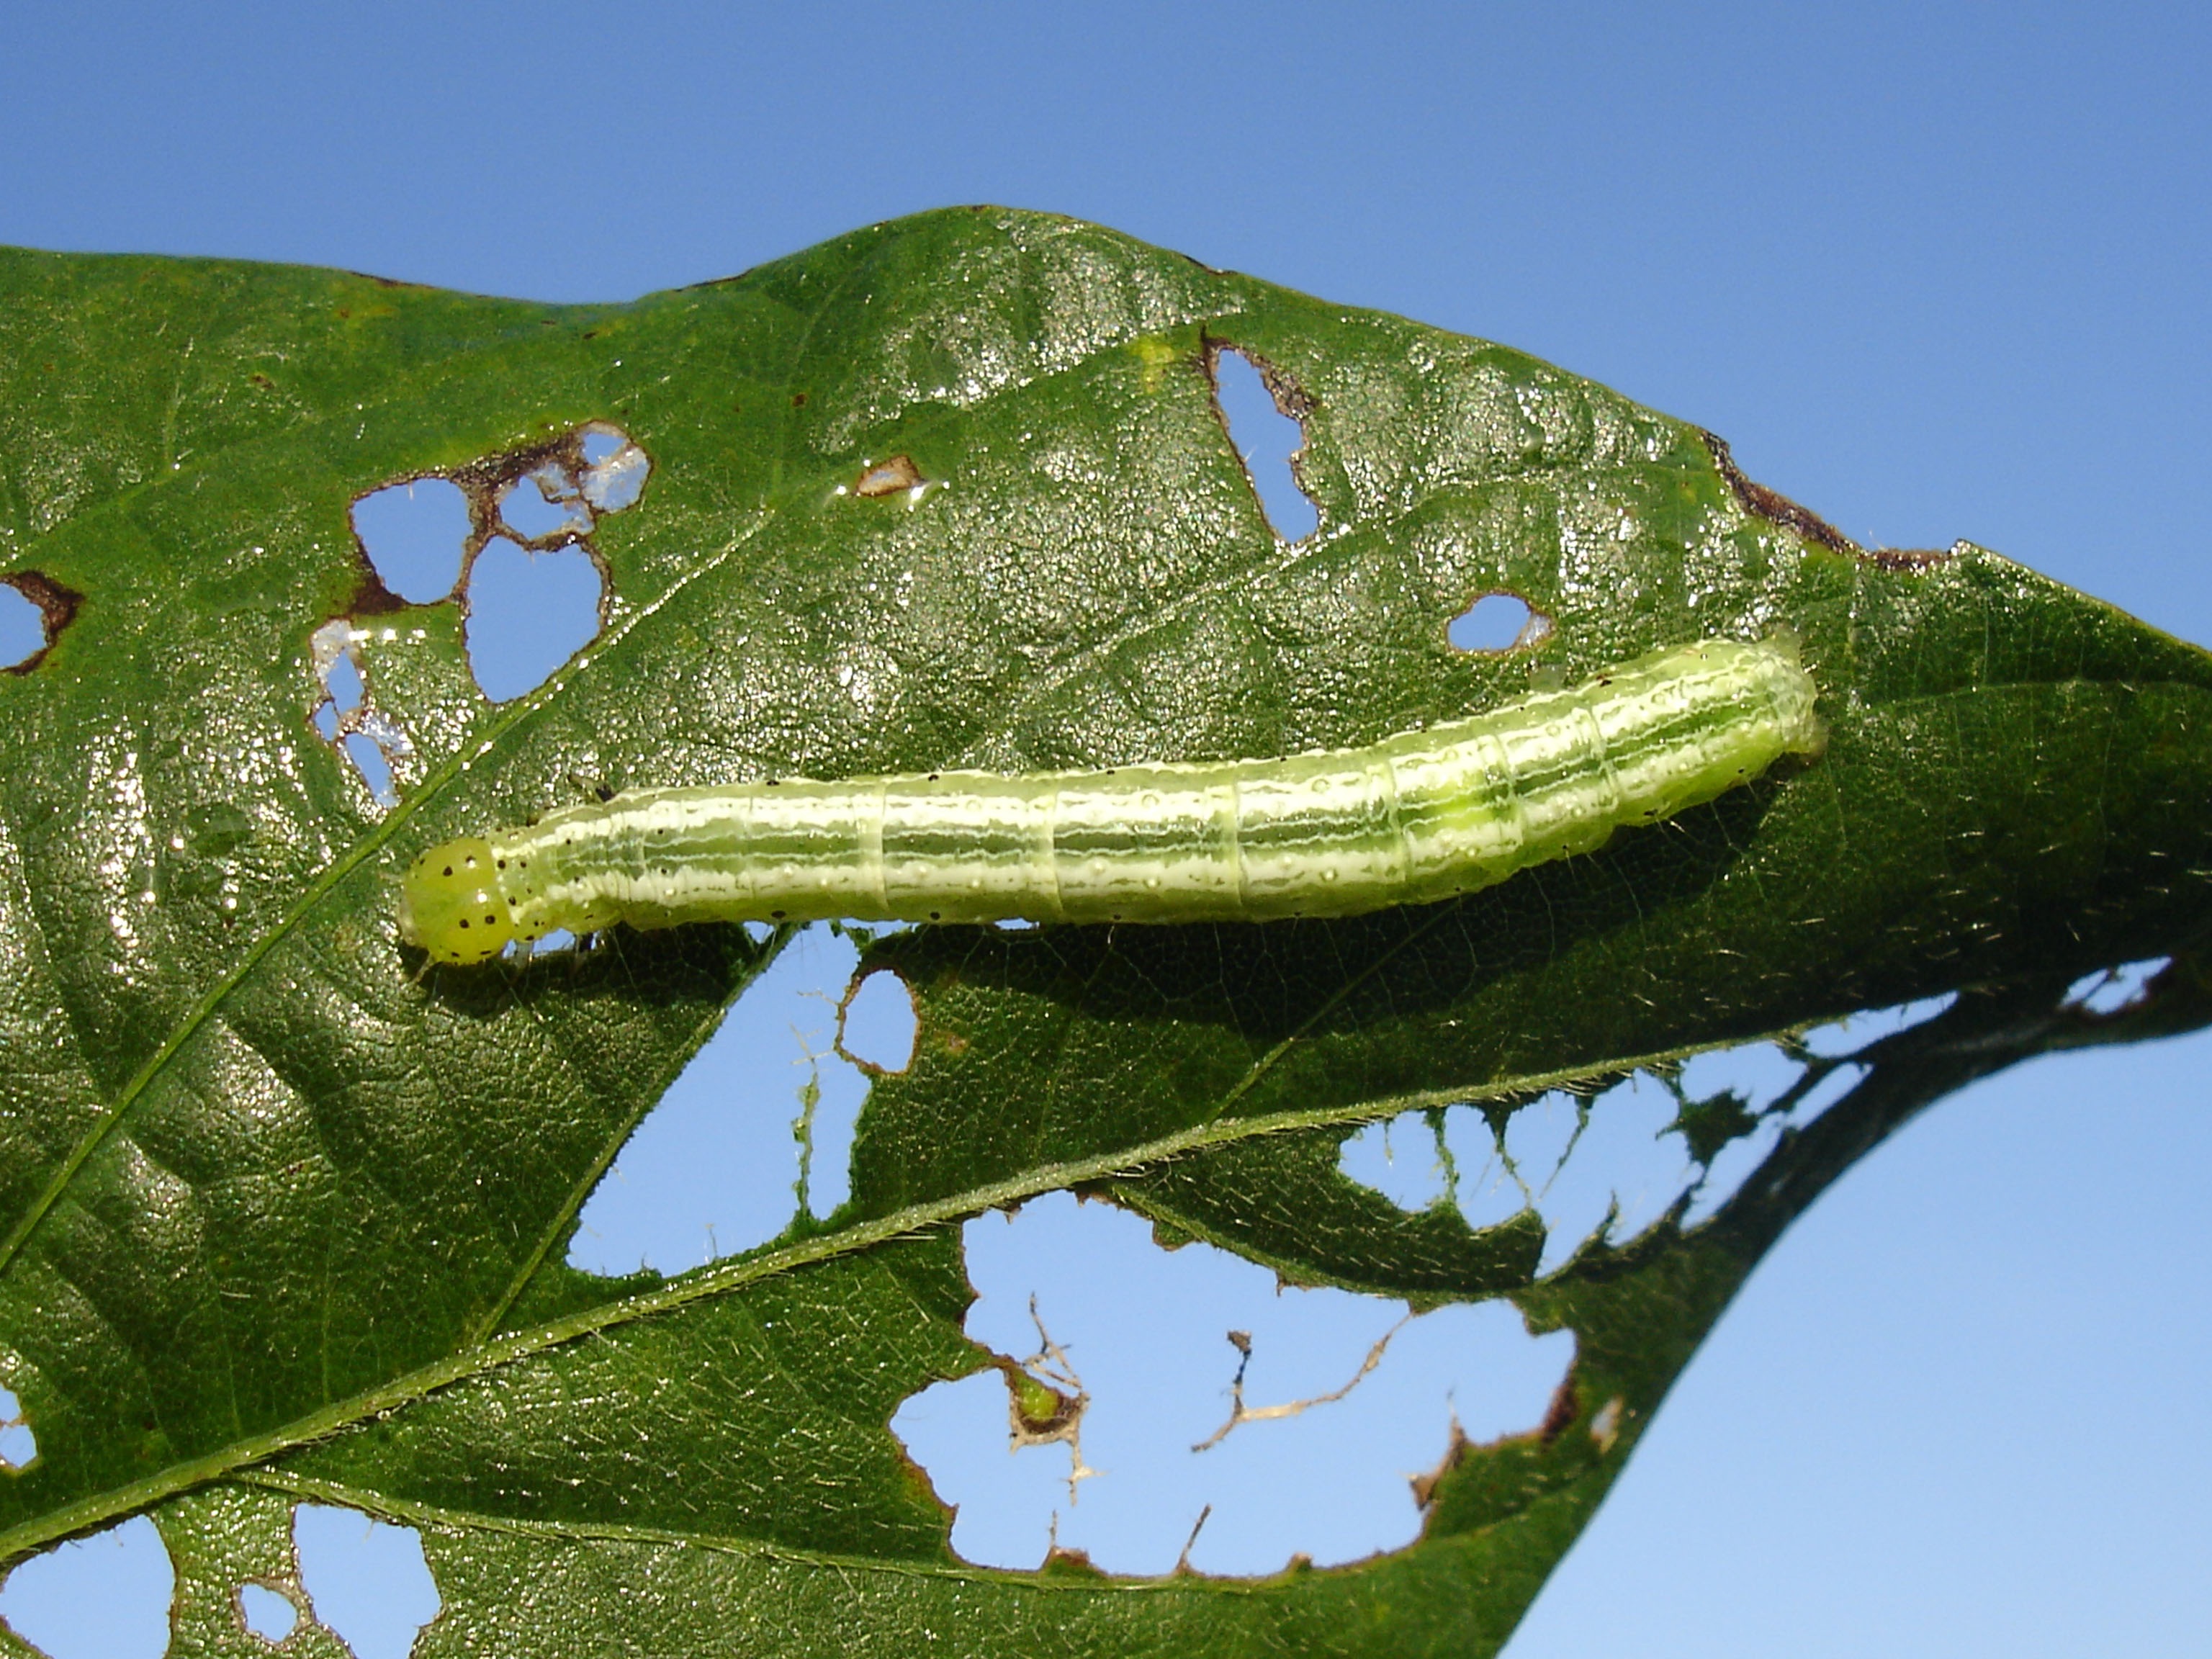
landscape, tree, nature, plant, leaf, flower, green, produce, botany, agriculture, flora, fauna, clouds, fields, insects, crops, plantation, worm, plague, rib, tropics, ecosystem, larva, macro photography, foreground, soybean, end of summer, soy, insects in plant, velvet worm, glycine max